Harpreet Singh Bhatia

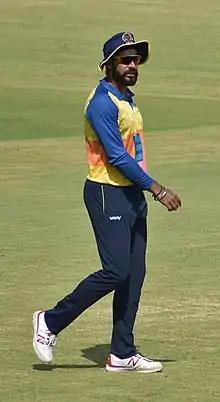
Bhatia during the 2019–20 Vijay Hazare Trophy

Harpreet Singh Bhatia (born 11 August 1991) is an Indian cricketer who plays for the Madhya Pradesh cricket team and Central Zone in Indian domestic cricket. He is a left-hand batsman and right-arm medium pace bowler. He was a member of the Pune Warriors India squad in the 2011 Indian Premier League. He represented India at the 2010 ICC Under-19 Cricket World Cup.